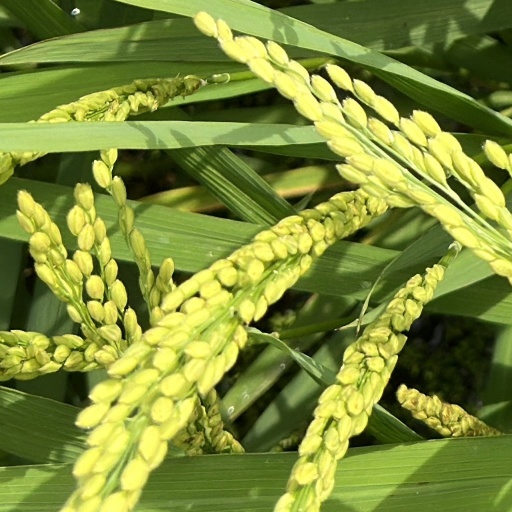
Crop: rice